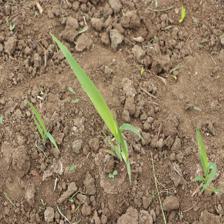
Label: Sorghum